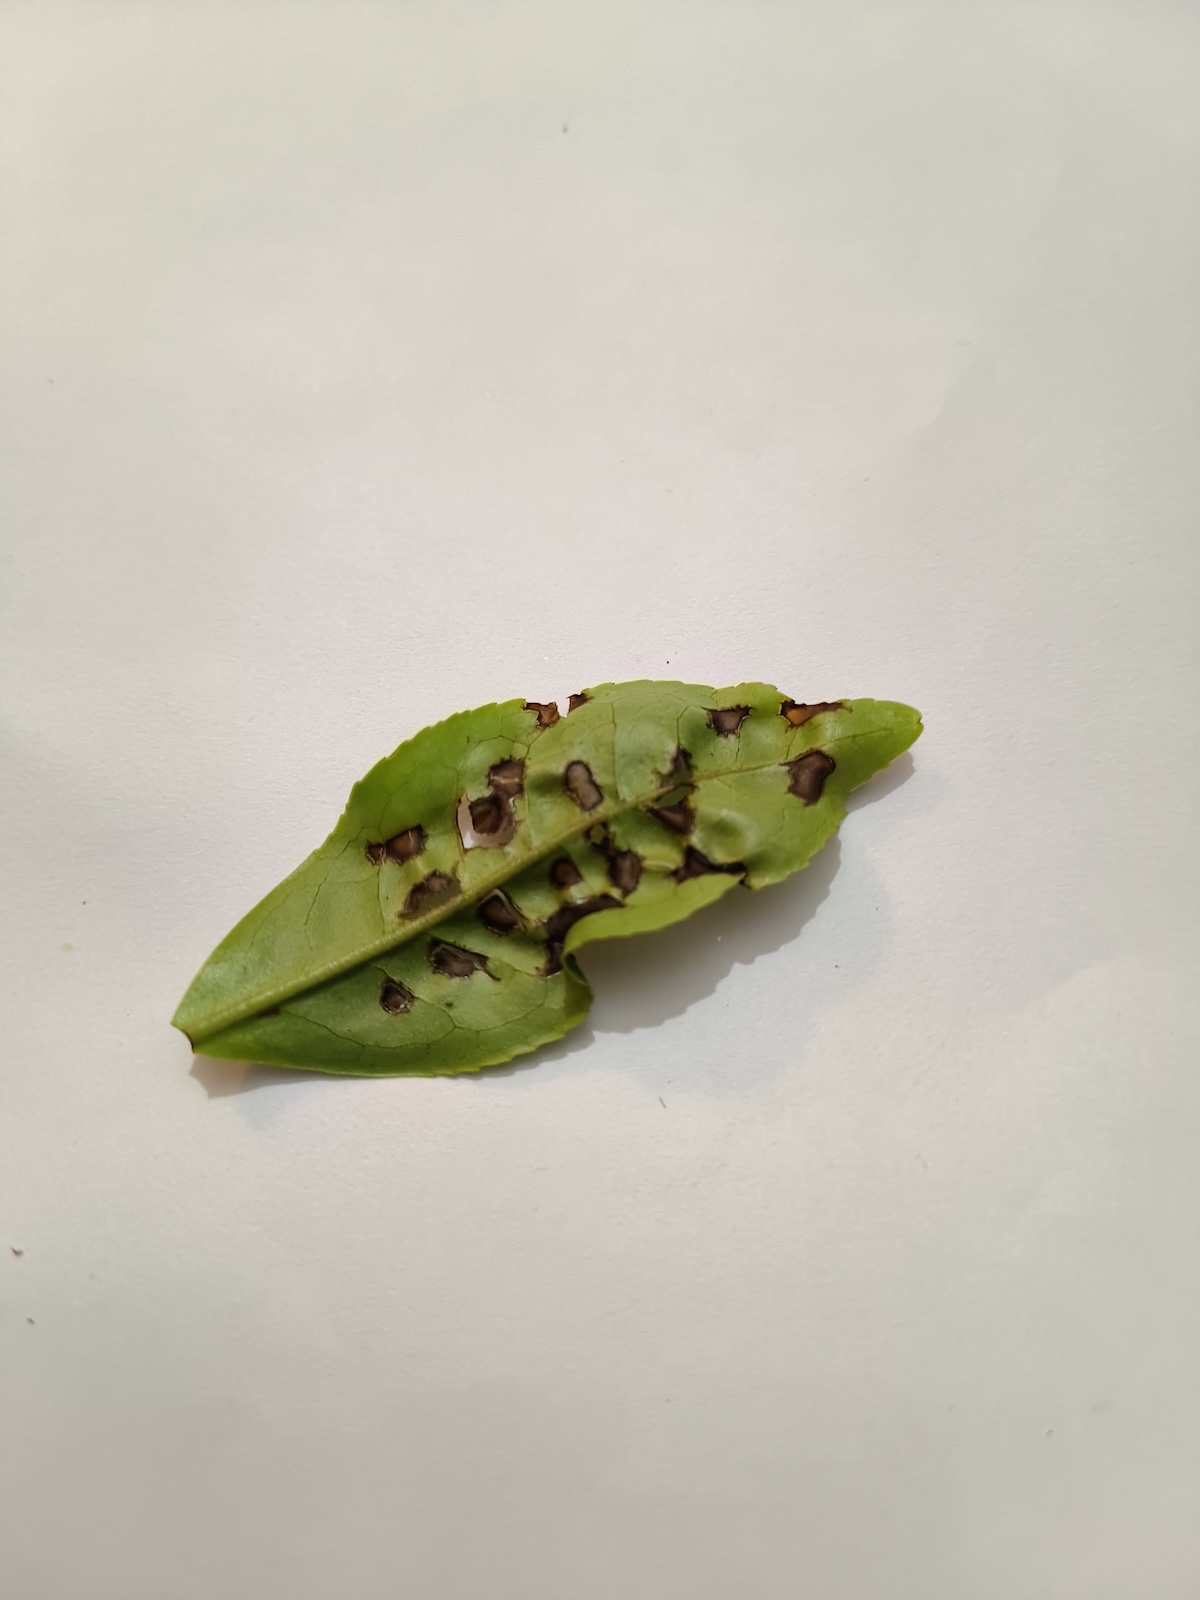
Label: Helopeltis